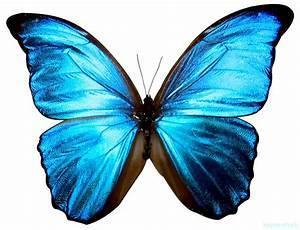
butterfly